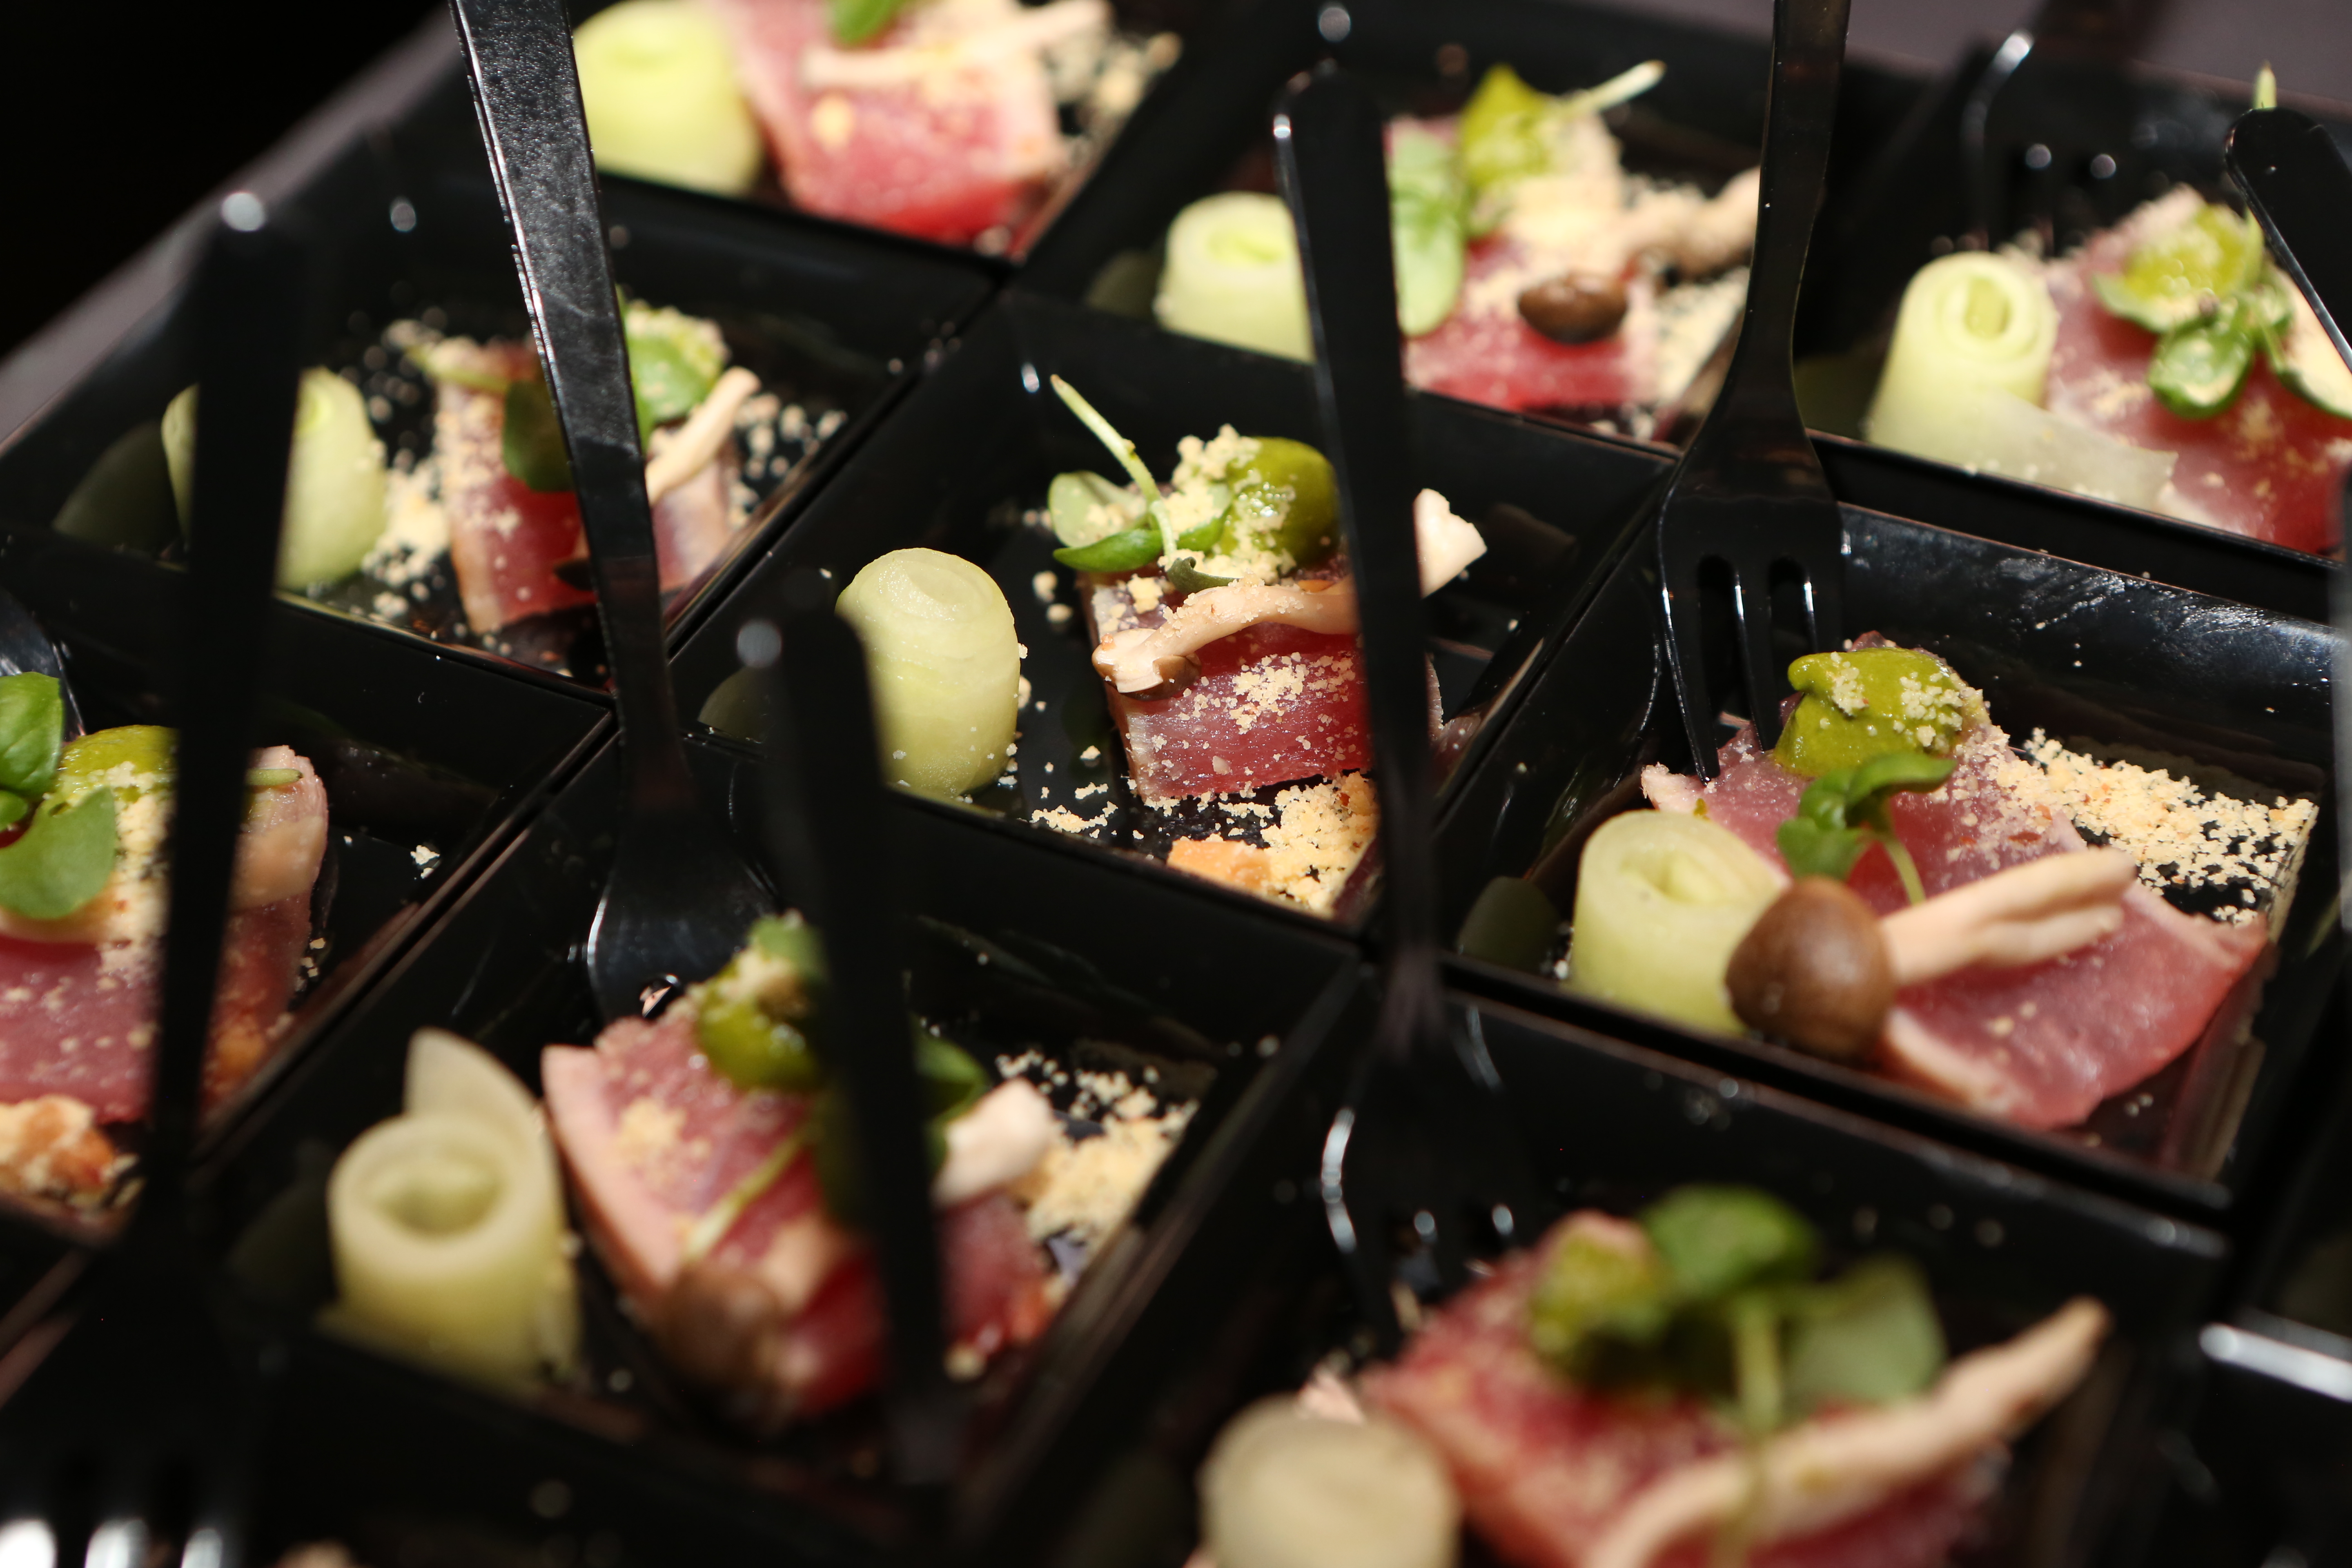
food, tableware, ingredient, recipe, cuisine, garnish, osechi, dish, vegetable, beef, produce, meat, fast food, natural foods, finger food, sweetness, sushi, comfort food, fruit, Cicchetti, buffet, roe, cheese, dessert, delicacy, california roll, dairy, skewer, vegan nutrition, culinary art, side dish, la carte food, venison, kaiseki, hors d oeuvre, leaf vegetable, sakana, japanese cuisine, gimbap, platter, sashimi, meal, supper, cooking, salad, superfood, tray, tapas, Hawaiian food, Okazu, lunch